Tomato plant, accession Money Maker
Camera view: vertical (180 deg); turntable rotation: 240 degrees
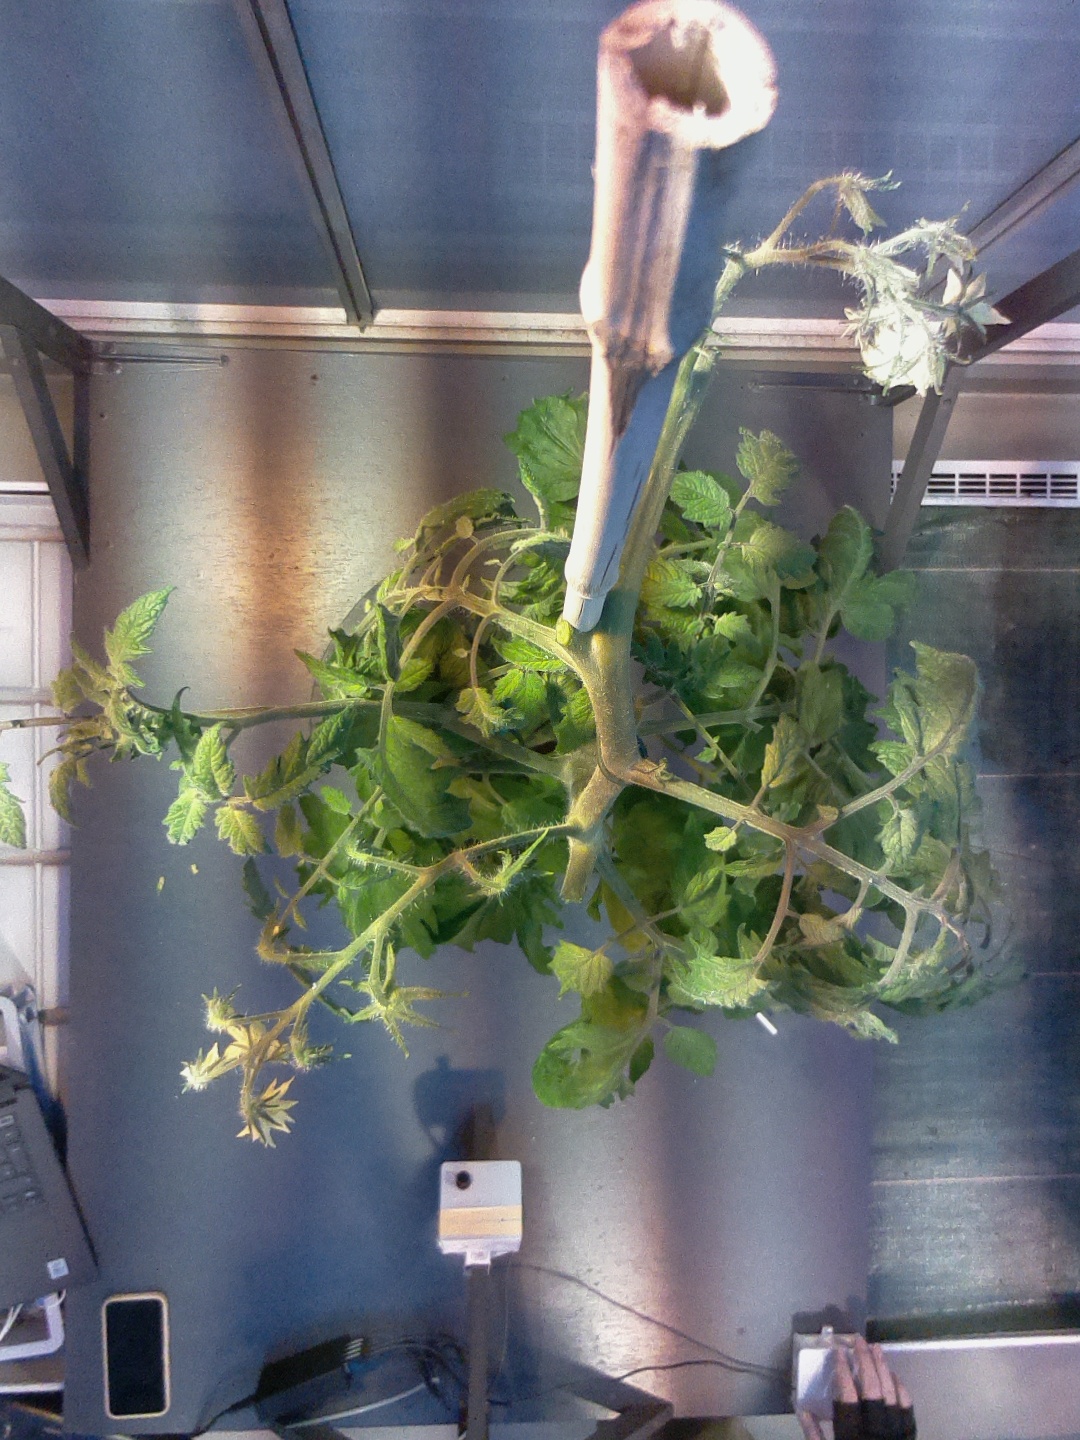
BBCH growth stage 72: 20%-30% of final fruit size